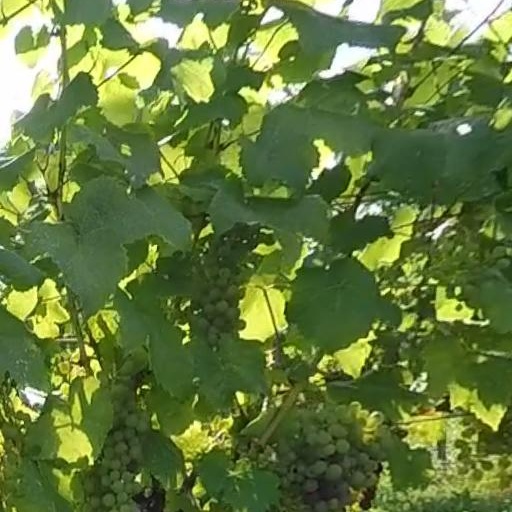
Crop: grape